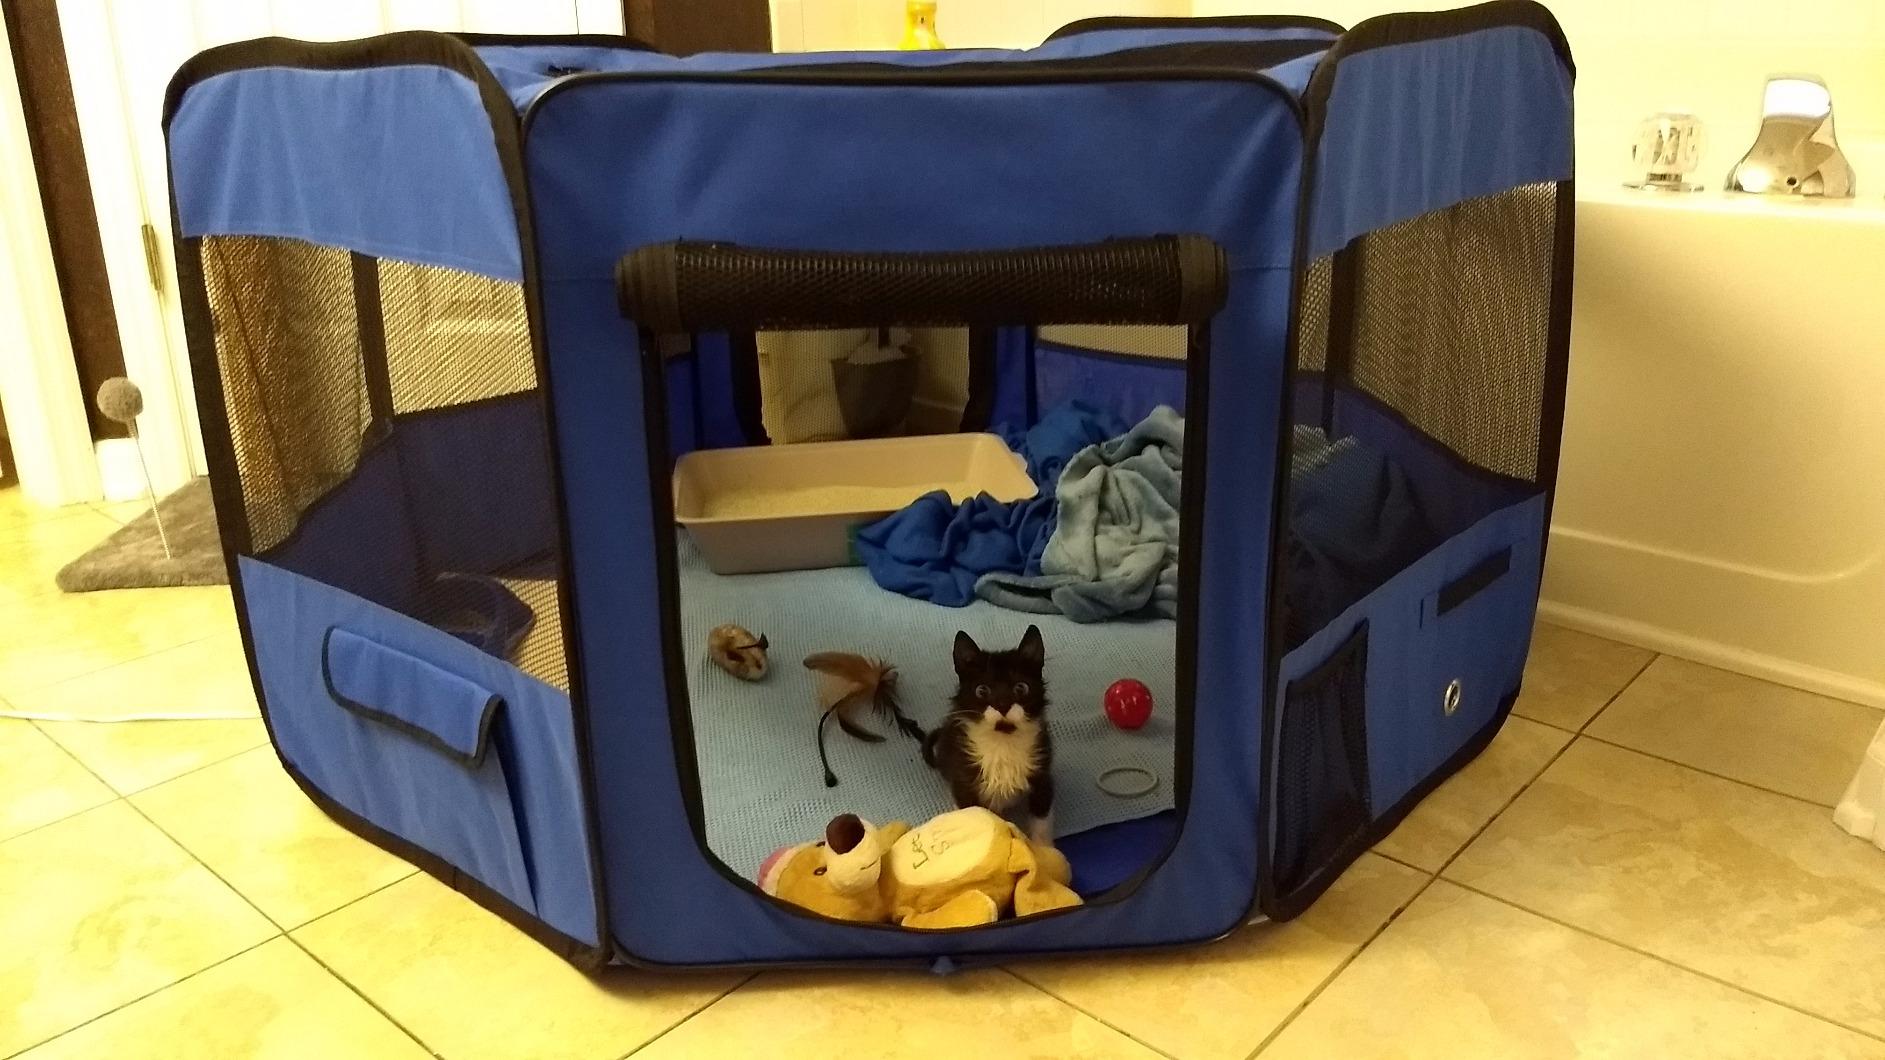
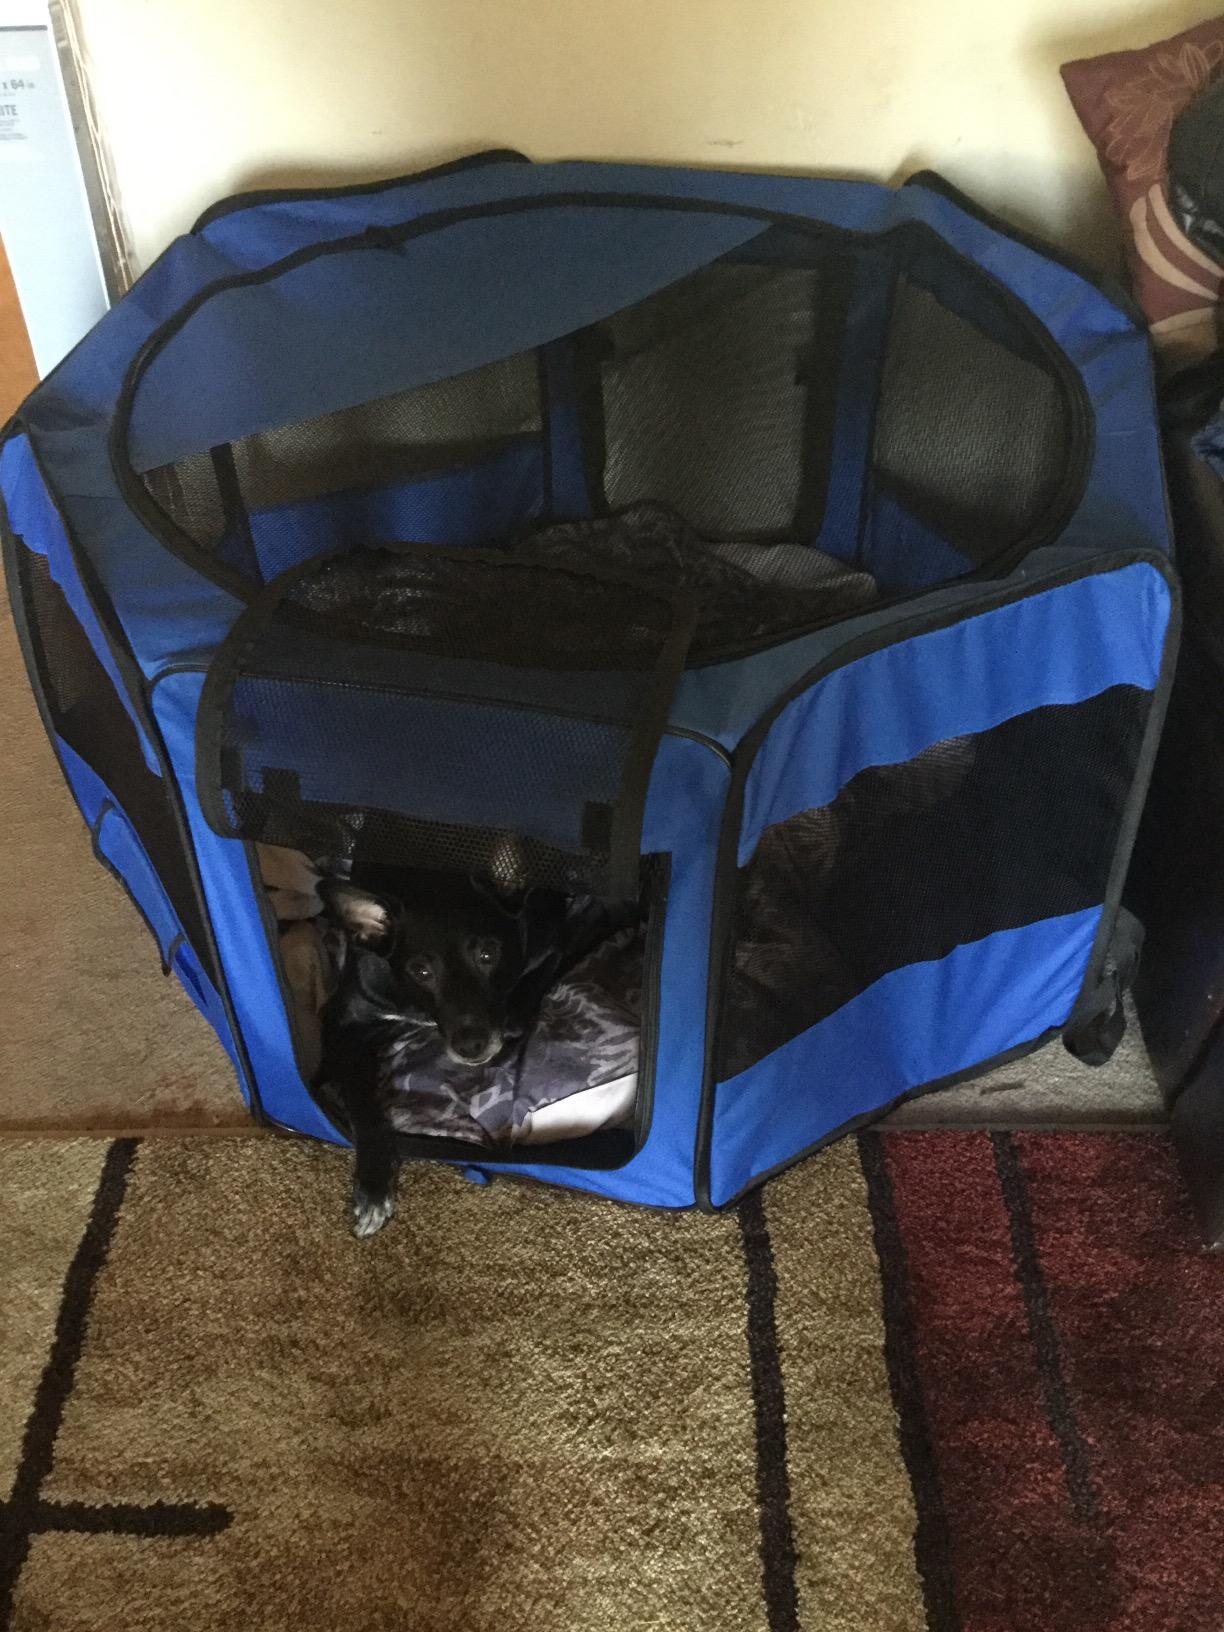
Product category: items_kennel
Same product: yes